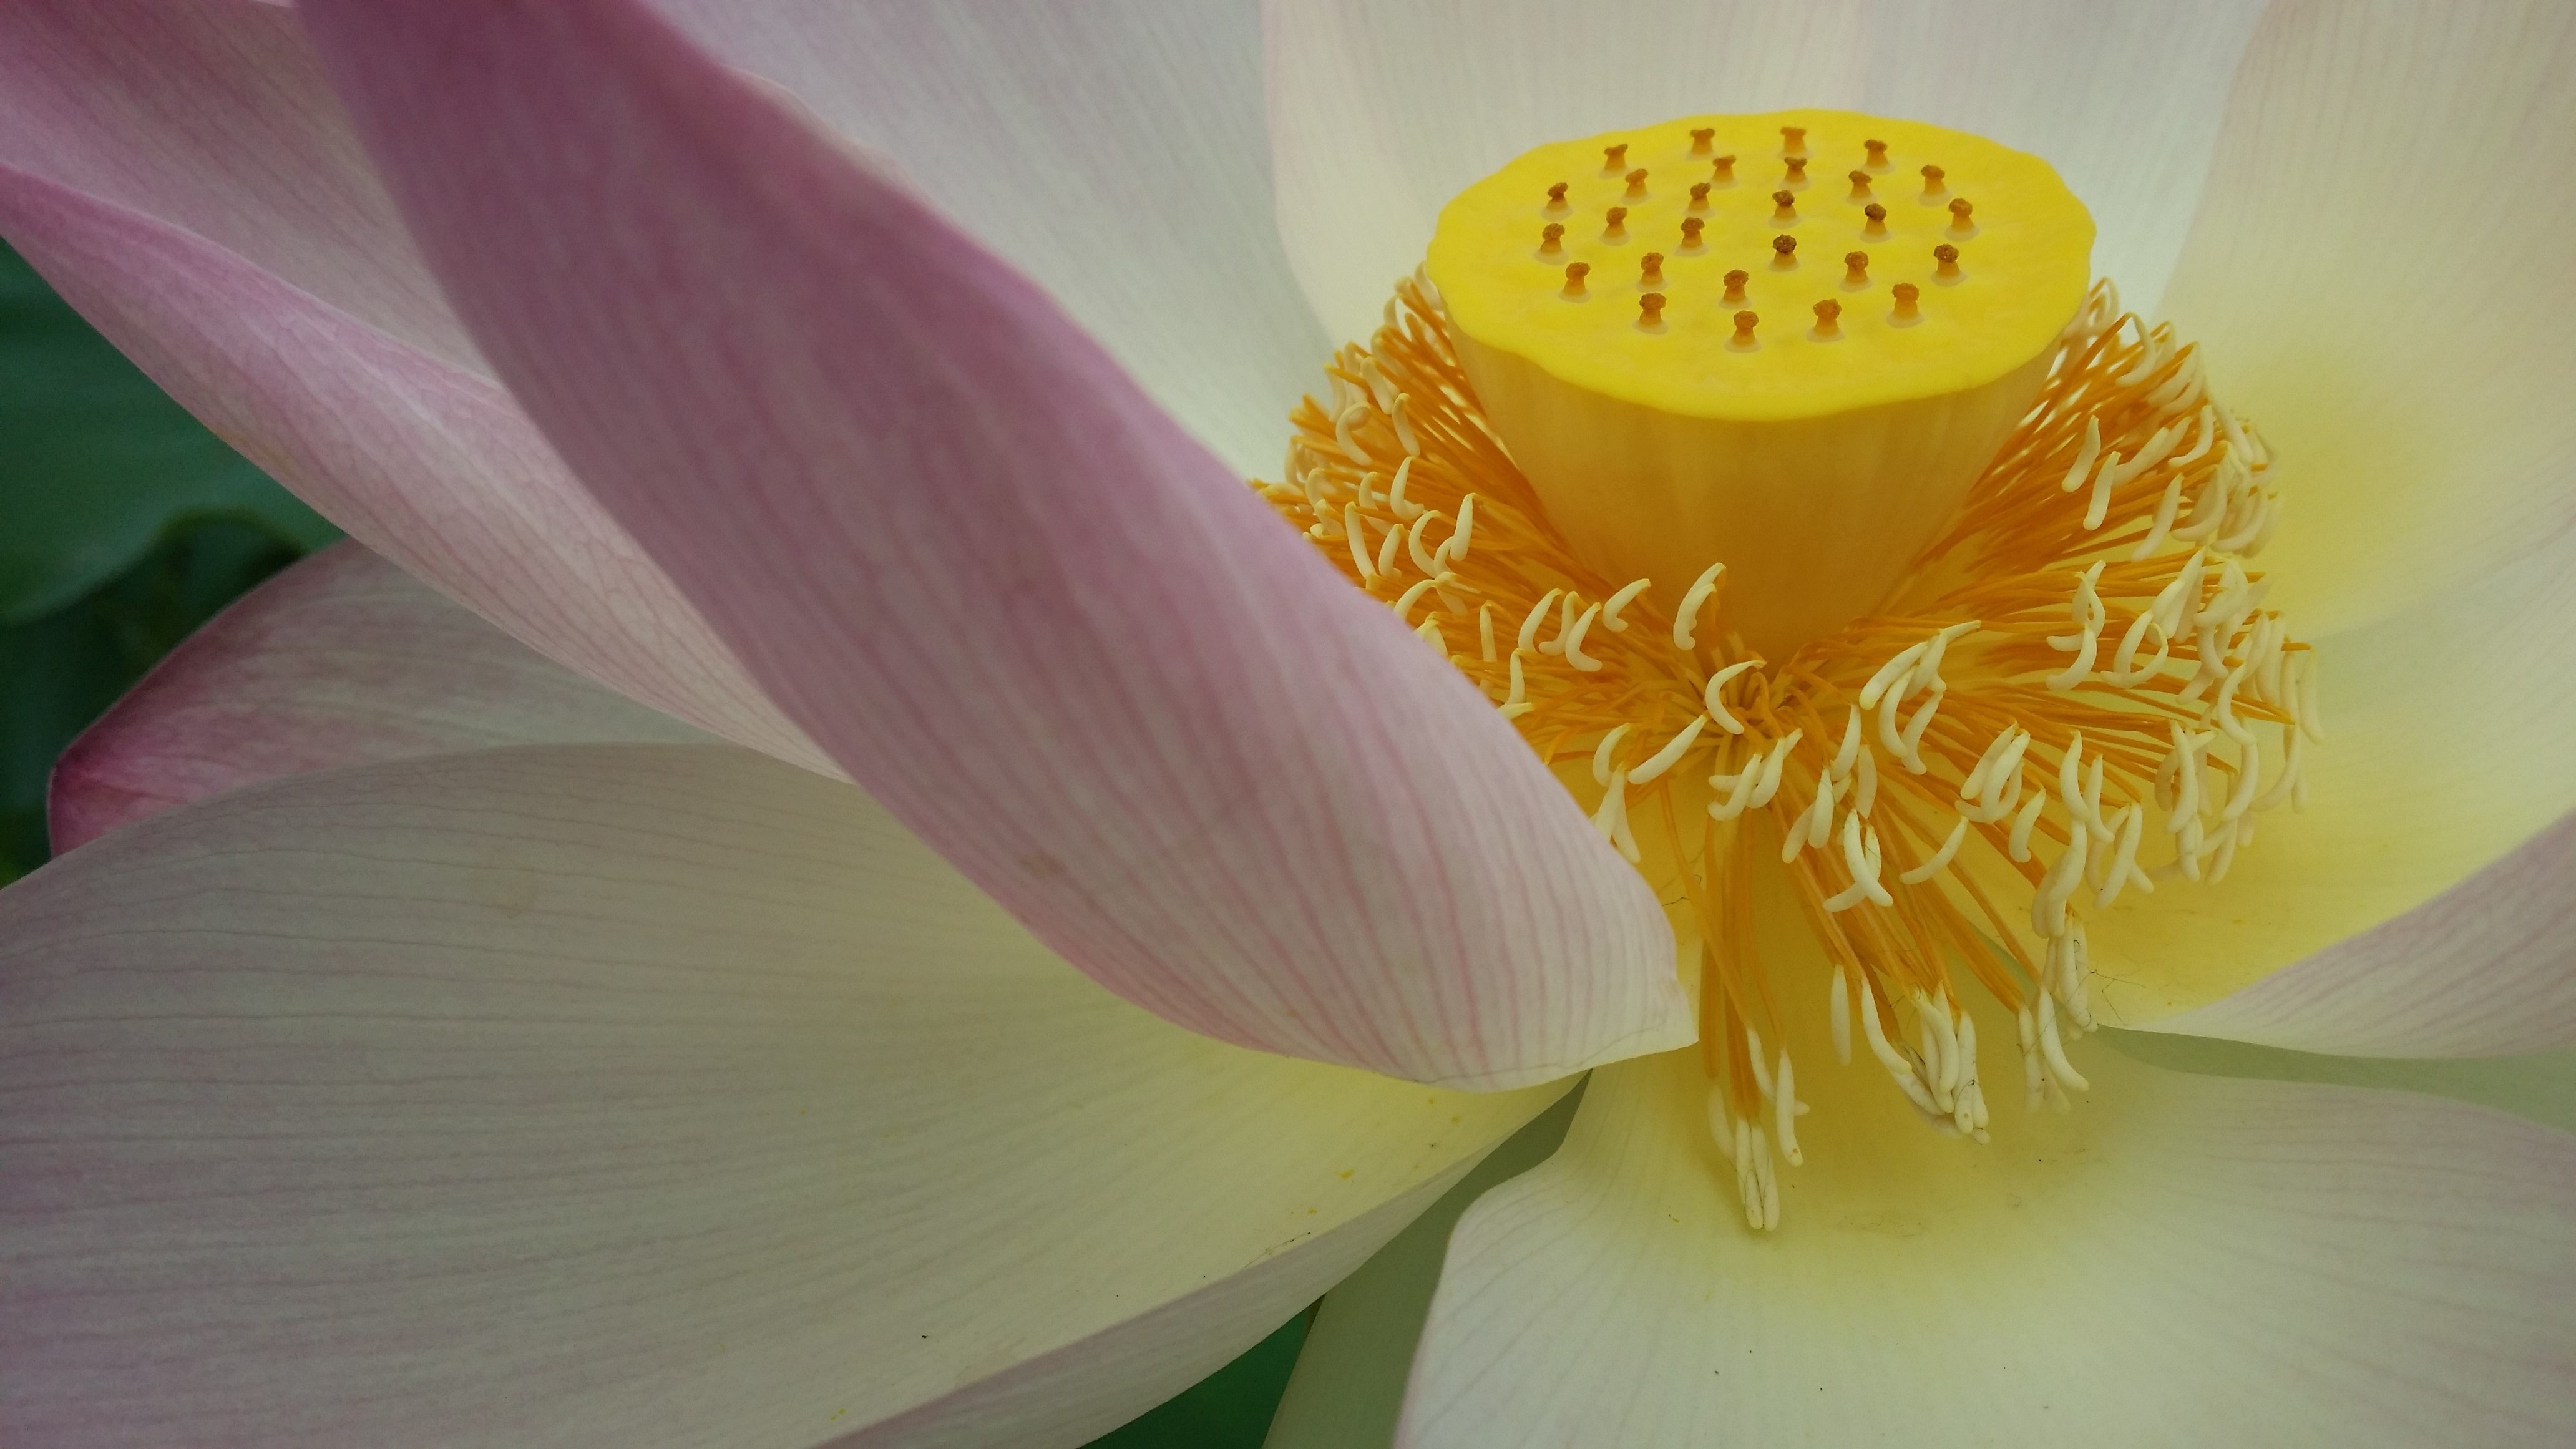
nature, plant, flower, petal, symbol, peace, buddhism, religion, yellow, pink, sacred lotus, aquatic plant, flora, close up, relaxation, lotus, macro photography, flowering plant, plant stem, land plant, lotus family, proteales